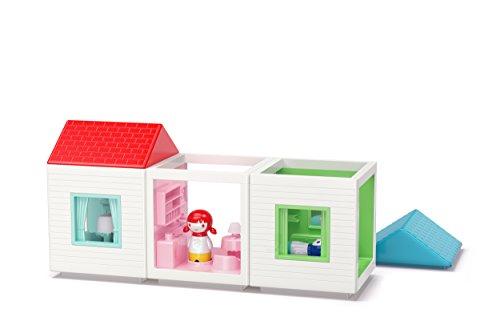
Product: Kid O Myland Play House Kitchen Light Interactive Learning Toy
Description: Available in bedroom, kitchen, and livingroom each sold separately the interactive features are controlled by the included characters.
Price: $29.74
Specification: ProductDimensions:5x5x7.5inches|ItemWeight:1pounds|ShippingWeight:1.46pounds(Viewshippingratesandpolicies)|DomesticShipping:ItemcanbeshippedwithinU.S.|InternationalShipping:ThisitemcanbeshippedtoselectcountriesoutsideoftheU.S.LearnMore|ASIN:B06XNZMYPY|Itemmodelnumber:10476K|Manufacturerrecommendedage:24months-6years